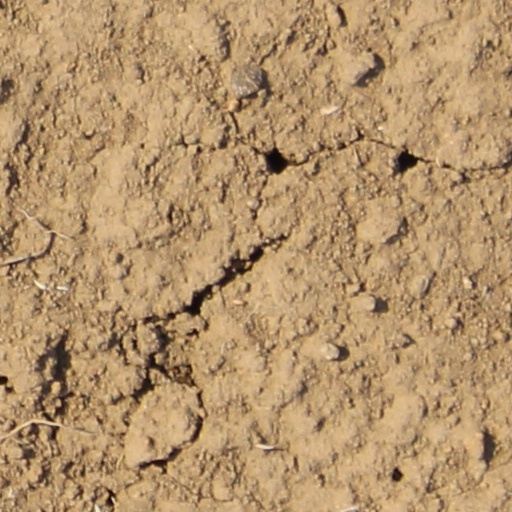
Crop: wheat